Aima

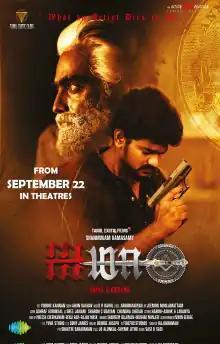
Release poster

Aima is a 2023 Indian Tamil-language thriller film written and directed by Rahul R Krishna. The film stars Yunus Mohammed, Shanmugam Ramasamy, Akhil Prabakaran, Elvin Mathew and Sisira Sebastian in the lead roles. The film was produced by Shanmugam Ramasamy under the banners of Tamil Exotic Films.